Madikeri Dasara

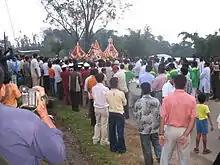
People watching the Karaga Dance

The city Dasara Committee organizes cultural programmes on all the 10 days. The first 7 days the programs will be there at Kaveri Kalaskhetra (Town Hall of Madikeri - where cultural programs are held). Rest three days the programs are conducted at a Stage near Raja's Seat known as Gandhi Maidan. On the day of Vijayadashami, there will an orchestra from night 9 p.m. till morning 6 a.m. The program concludes with the price distribution cermoney for the top 3 Mantapas. In recent days Madikeri dasara is gaining more attraction compared to Mysore dasara, as Mysore dasara is held at day light but Madikeri dasara begins at Midnight of Vijayadashami.